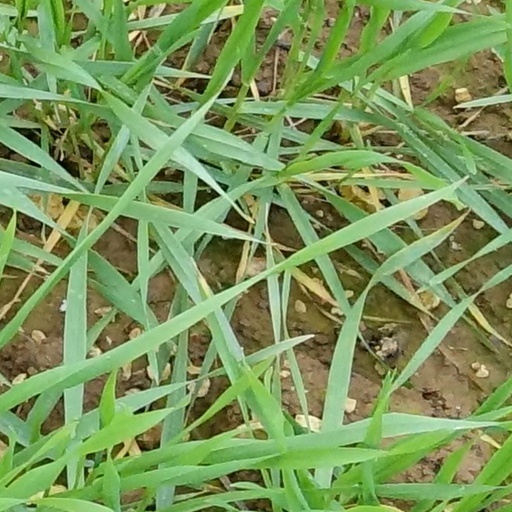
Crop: wheat